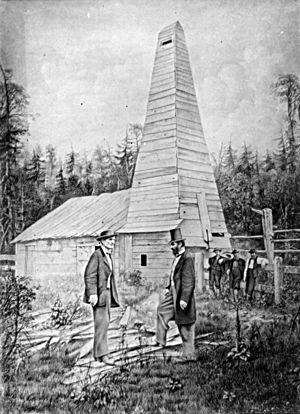
28 août-2 septembre : une tempête magnétique solaire de grande puissance atteint la Terre.